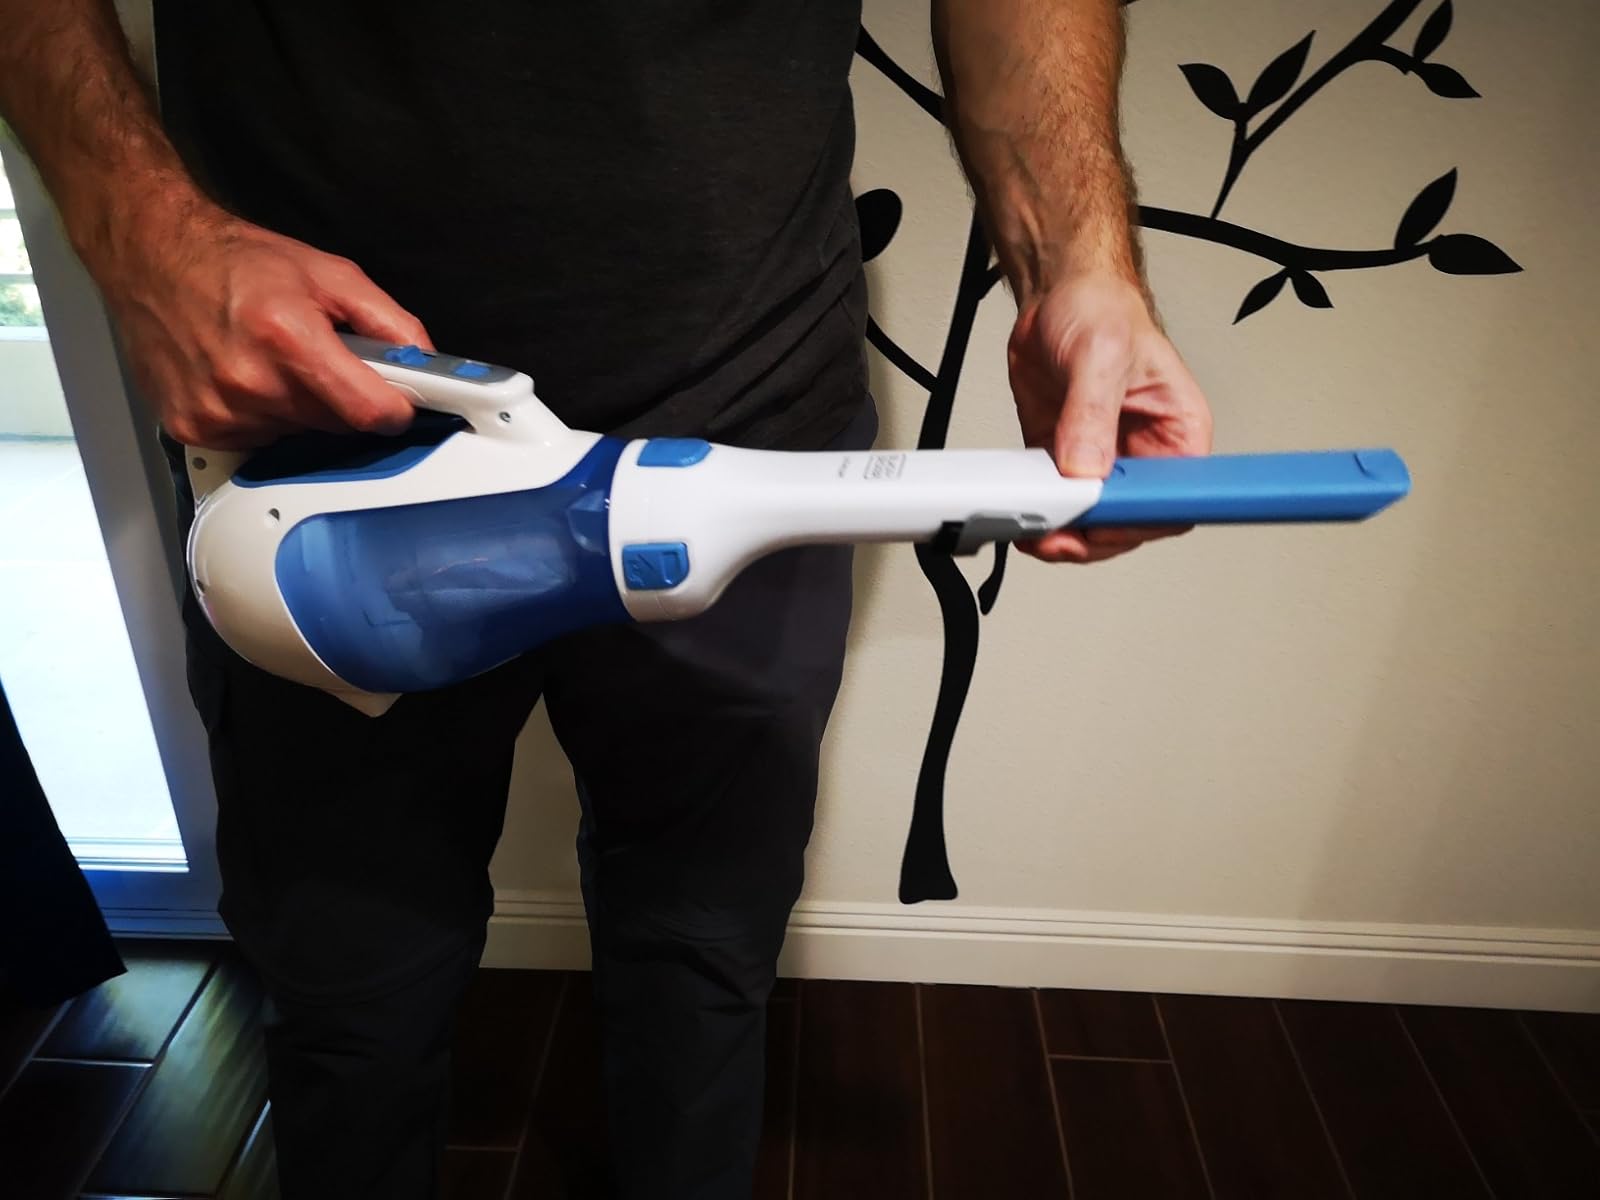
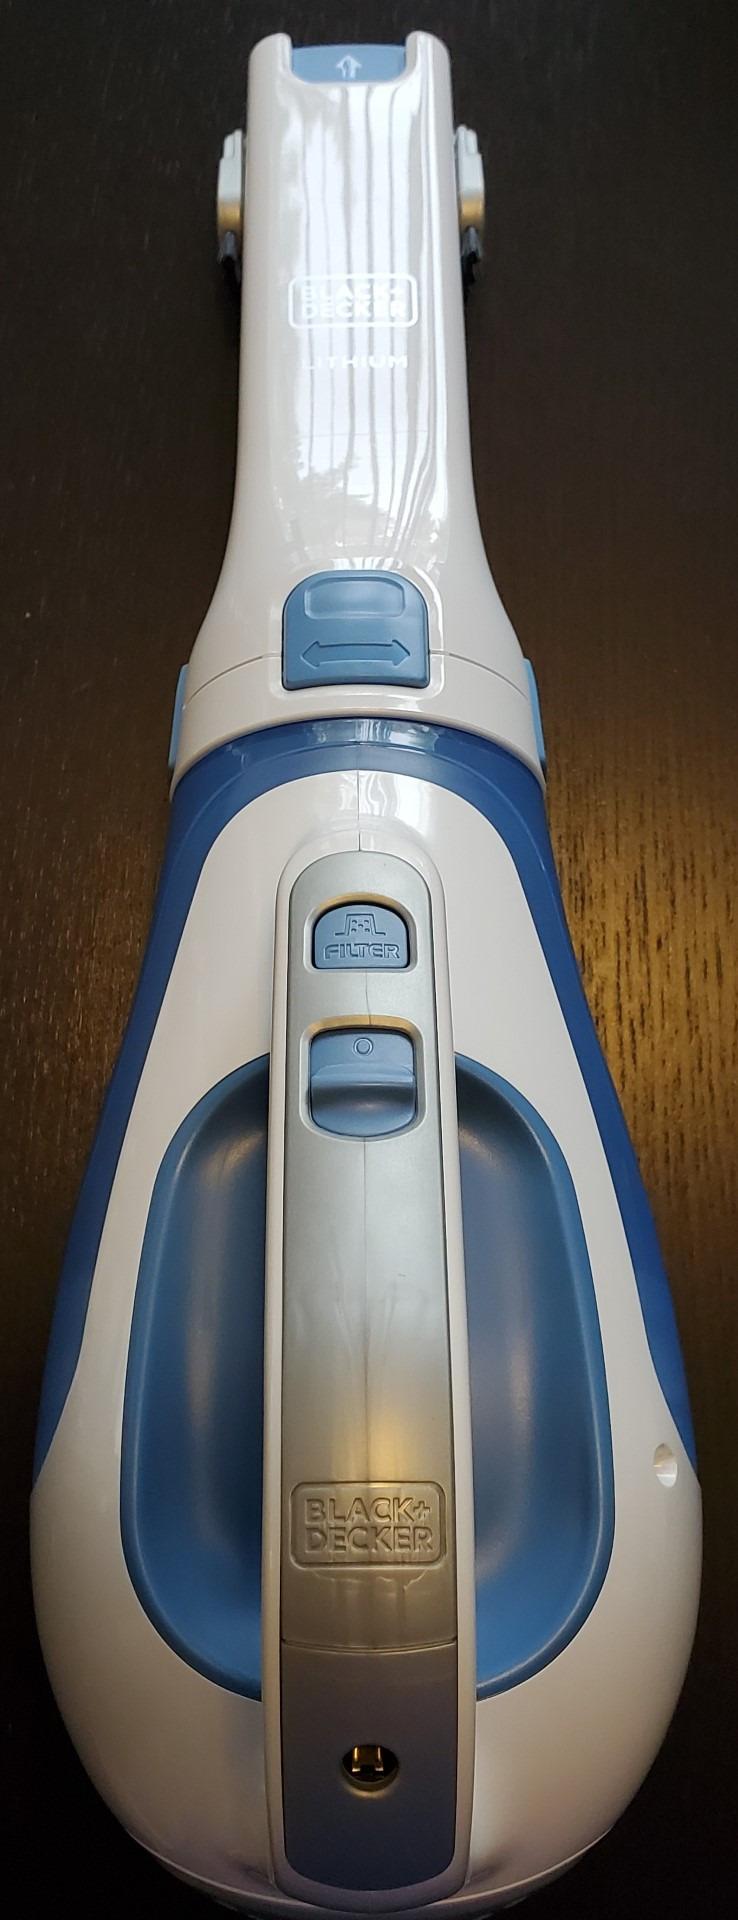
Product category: items_vacuum
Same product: yes